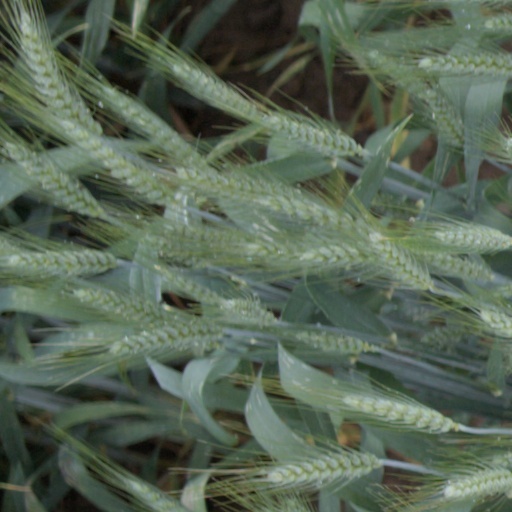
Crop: wheat